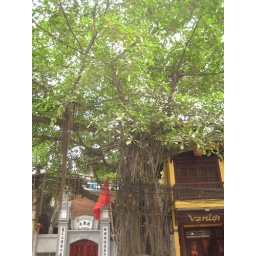
Banayan tree that has grown around and with this house in the old quarter, Hanoi, Vietnam.